Jordan Poole

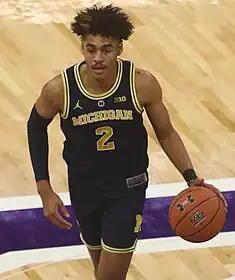
Poole for the 2018–19 Wolverines

On November 17, 2018, Poole's career-high 22 points helped Michigan defeat George Washington 84–61. On November 28, Michigan defeated (#11/#13) North Carolina 84–67 in the ACC–Big Ten Challenge, as Poole contributed 18 points, including 5-for-8 three point shooting. On December 1, Michigan defeated (#19/#18) Purdue 76–57 in its Big Ten Conference season opener. Michigan was led by Poole with a game-high 21 points, including 5-for-5 from three-point range. On December 3, Poole was recognized as Big Ten Player of the Week for his performance against these two ranked teams. On December 8, Michigan defeated South Carolina 89–78. Michigan was led by Poole with a career-high 26 points. On December 30, Michigan defeated Binghamton 74–52. Poole posted 18 points, including a career-high six three-pointers. On January 13, the 2018–19 Wolverines team defeated Northwestern to establish a school record for best start at 17–0 and tied the school's record 17-game win streak. Following the season, he was a 2019 All-Big Ten honorable mention selection (coaches and media). On March 23, Michigan defeated Florida 64–49 in the second round of the 2019 NCAA Division I men's basketball tournament. Michigan was led by Poole with a game-high 19 points earning its third consecutive the Sweet 16 appearance and second consecutive one keyed by Poole. Following the season, on April 9, 2019, Poole (along with teammates Iggy Brazdeikis and Charles Matthews) declared for the 2019 NBA draft with the intention of hiring agents.